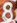
Number: 8